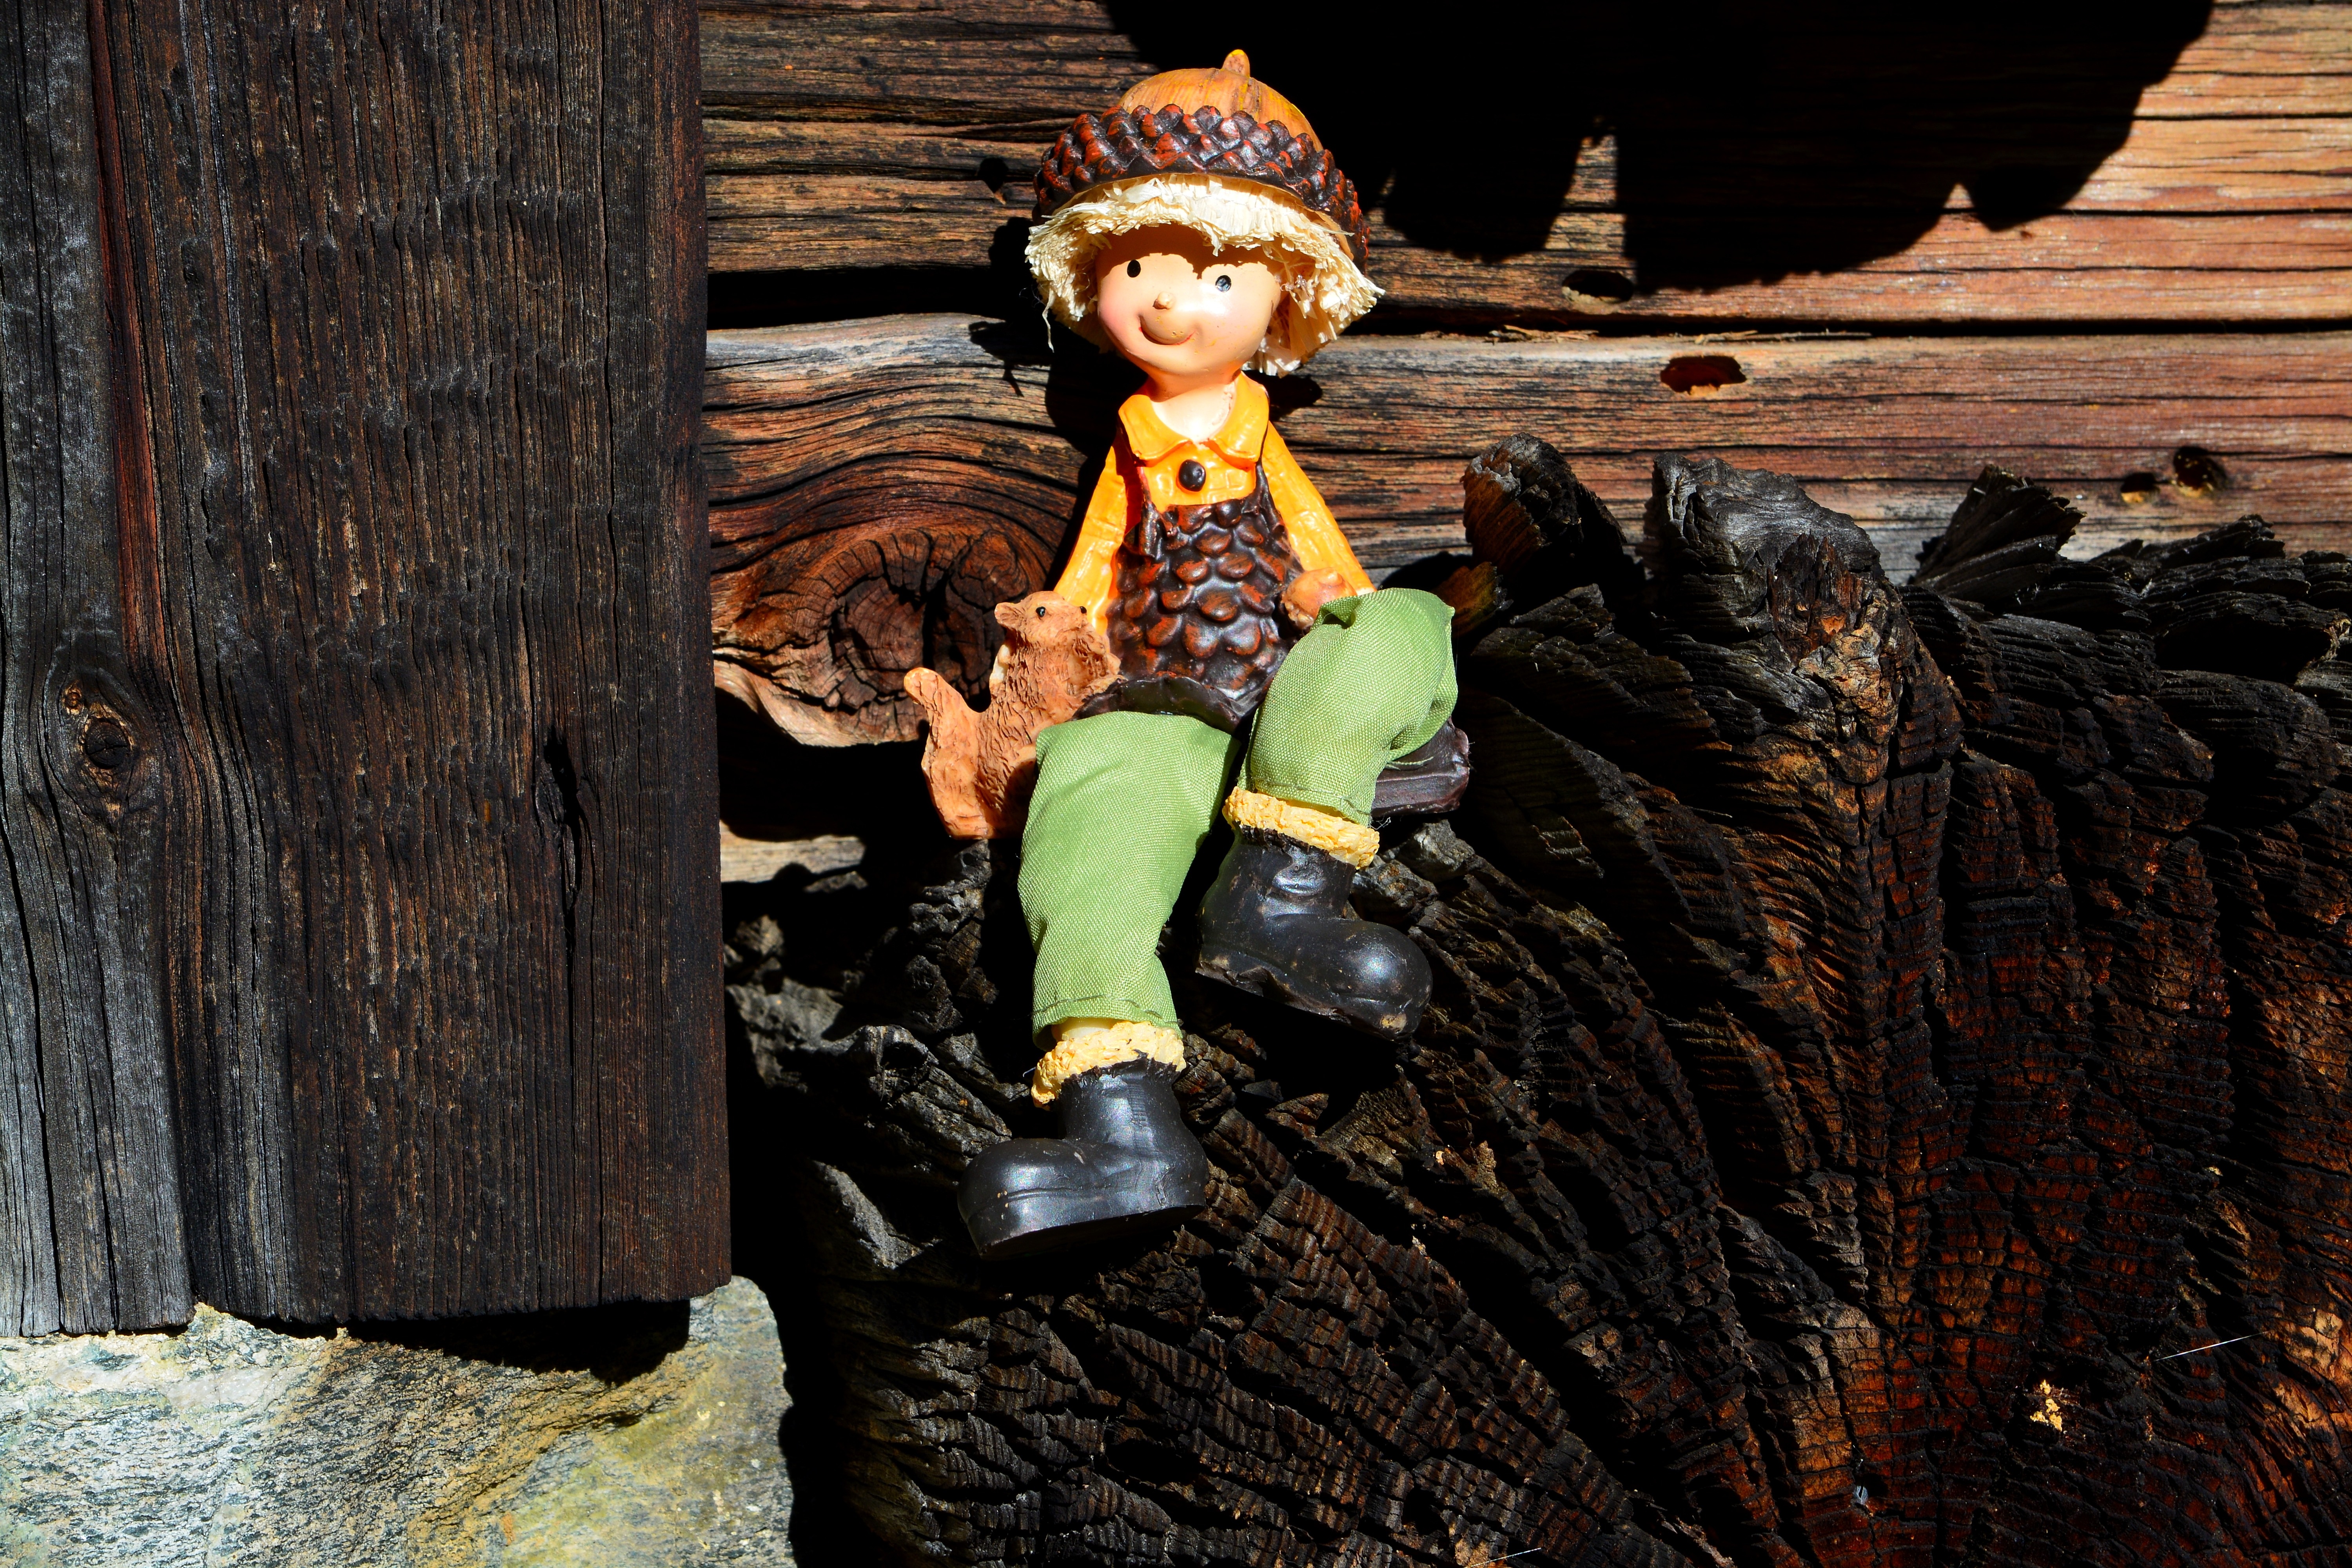
wood, sitting, doll, figure, males, screenshot